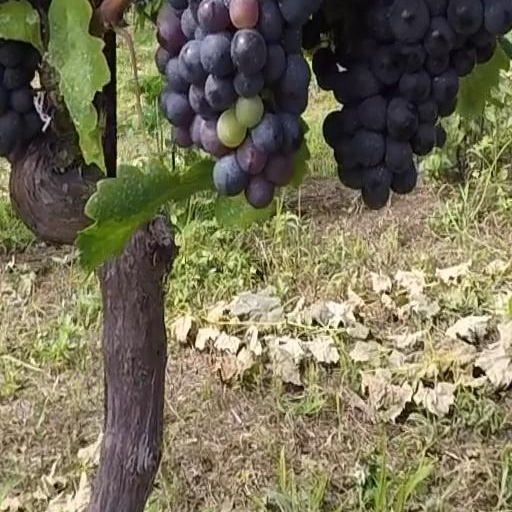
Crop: grape